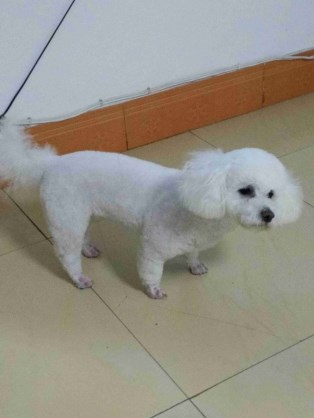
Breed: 3083-n000117-Bichon_Frise